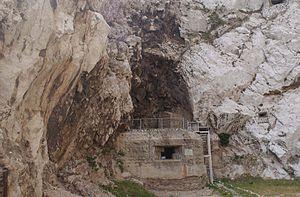
La carrière de Forbes est située sur la face nord du Rocher de Gibraltar dans la réserve naturelle d’Upper Rock qui fait partie du territoire britannique d'outre-mer de Gibraltar. Cette carrière a été exploitée pendant le XIXᵉ siècle pour fournir des pierres servant à renforcer les installations militaires de la forteresse. L'exploitation du calcaire a recoupé une grotte au sein de laquelle Edmund Flint a mis au jour le crâne d'une néandertalienne adulte en 1848. Historiquement, il s'agit de la deuxième découverte d'ossements fossiles pour cette espèce éteinte et elle a donc été réalisée antérieurement à la description scientifique d'Homo neanderthalensis.